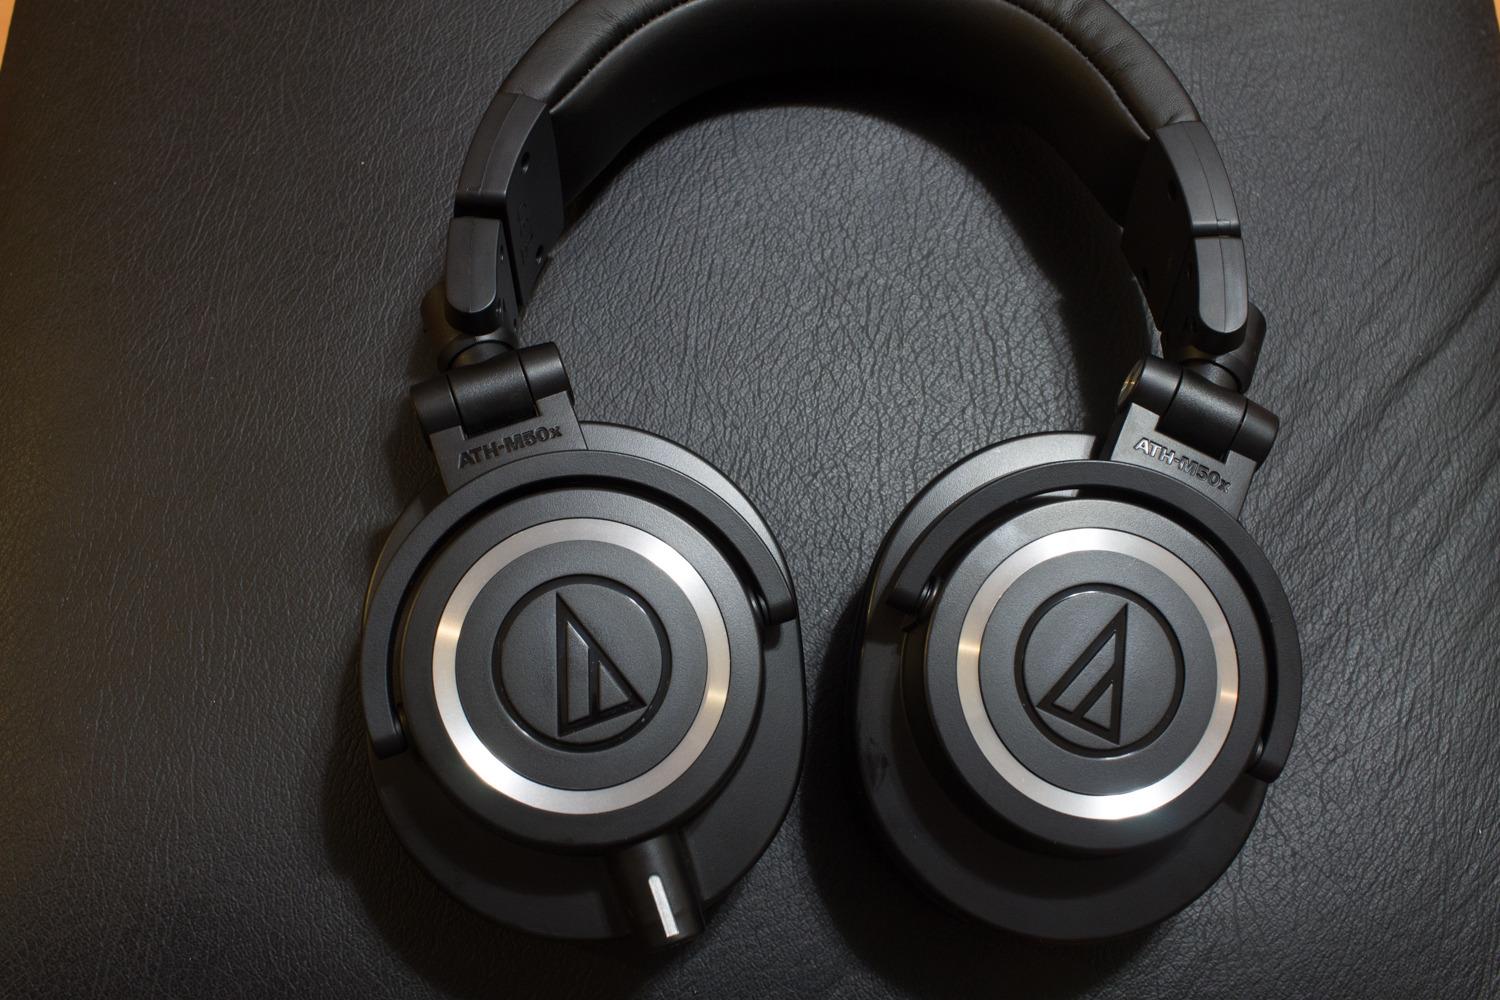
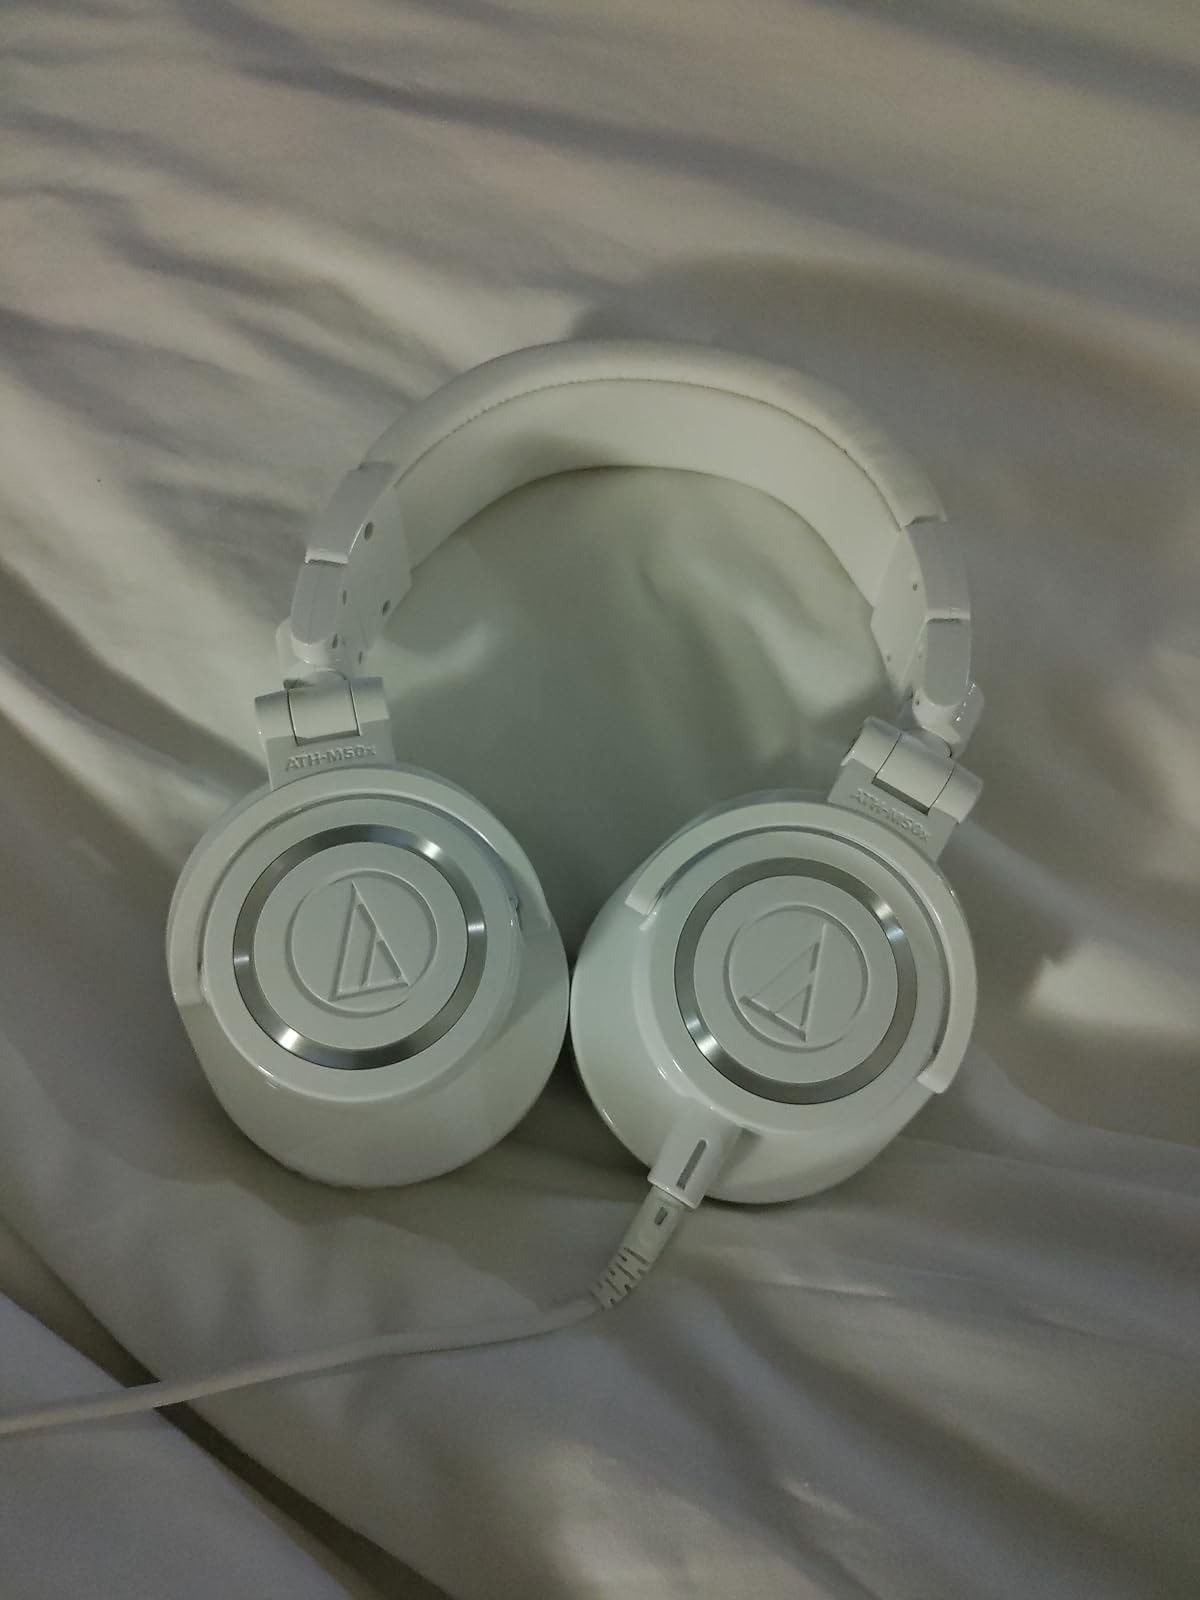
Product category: headphones
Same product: no